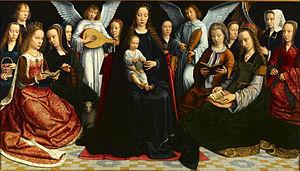
Cette page concerne l'année 1509 du calendrier julien.